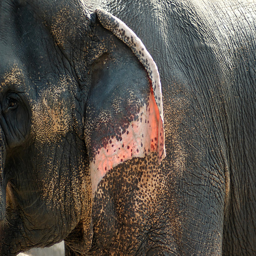
The side of a elephants where you can see its ear.
An elephant with a pink, hypo-pigmented edge to his ear.
The ear of a large older elephant with spots.
a big elephant with a scar on its ear
A close image of an elephant's ear and shoulder.